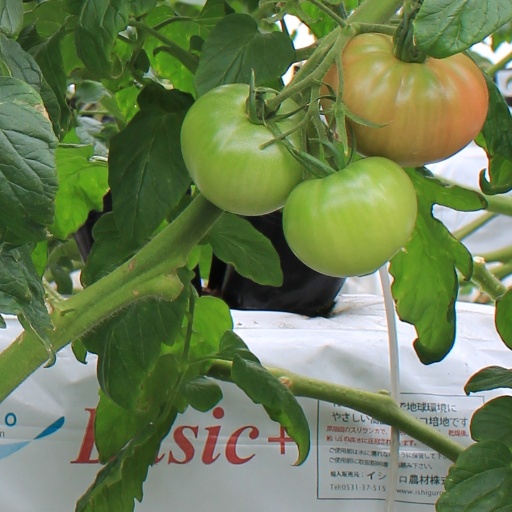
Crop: tomato